Alexander Rybak

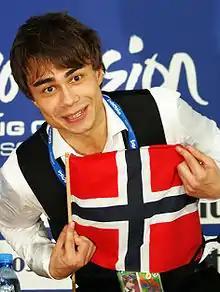
Rybak after he had won Eurovision 2009

Rybak won the 54th Eurovision Song Contest in Moscow, Russia, with a record 387 points, singing "Fairytale", a song inspired by Norwegian folk music. The song was composed and written by Rybak and was performed with the modern folk dance company Frikar. The song received good reviews with a score of 6 out of 6 in the Norwegian newspaper "Dagbladet", and, in an "ESCtoday" poll, he scored 71.3%, making him the favourite to get into the final.